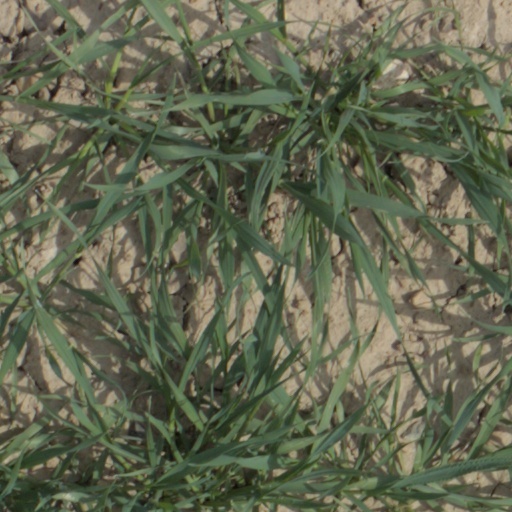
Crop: wheat